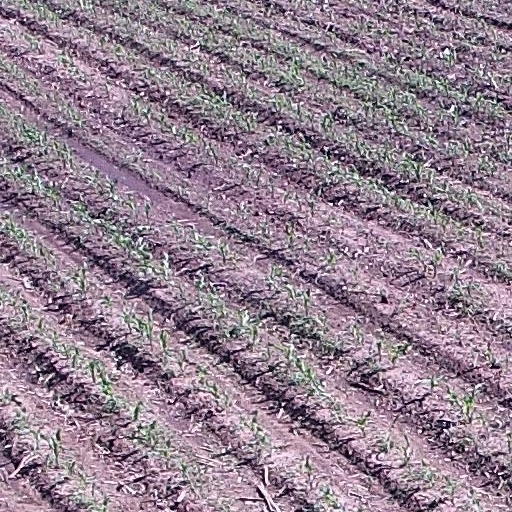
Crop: maize; corn